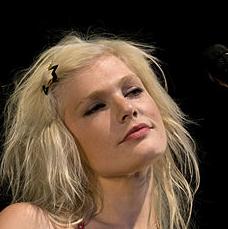
Age: 23